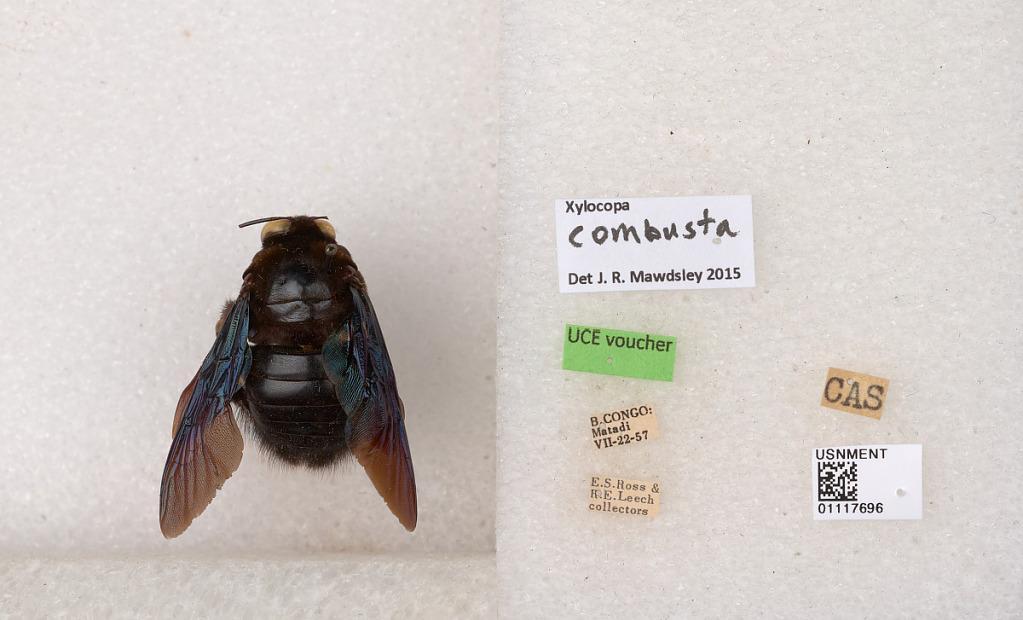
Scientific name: Xylocopa (Mesotrichia) combusta Smith
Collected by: E. Ross & R. Leech
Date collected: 1957-7-22
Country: Democratic Republic of the Congo
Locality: Matadi
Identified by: Mawdsley, J. R.